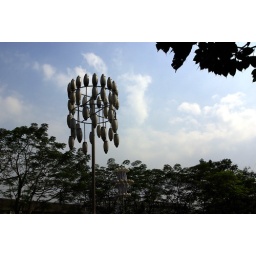
a lamp post in the middle of a bridge